Ulfat Ara Ayesha Khanom

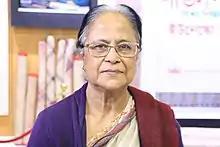
Khanom in 2018

Ulfat Ara Ayesha Khanom is a Jatiya Party (Ershad) politician and a former member of the Bangladesh Parliament from a reserved women's seat.